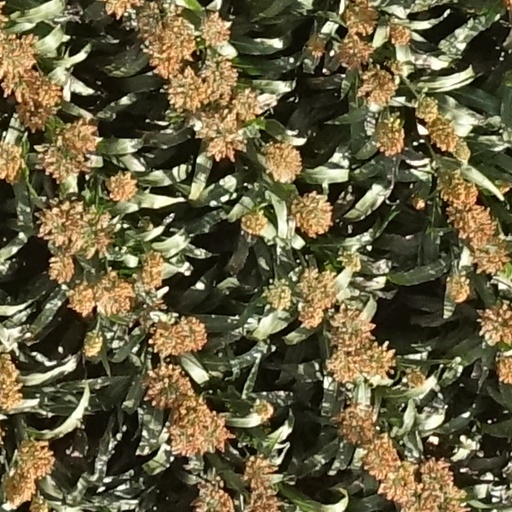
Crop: sorghum